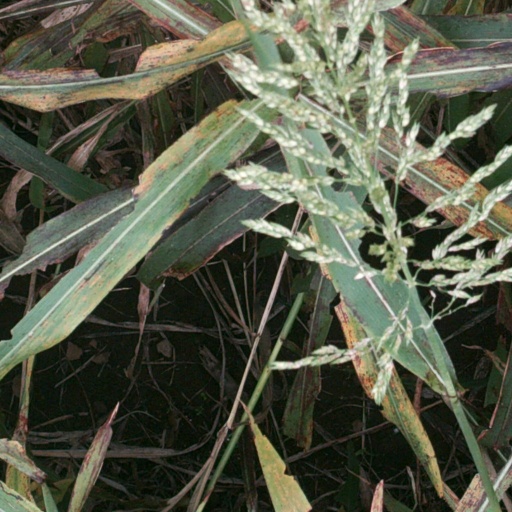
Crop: sorghum